Bayamo

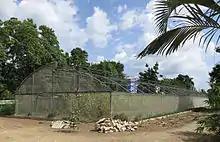
Urban agriculture in Bayamo

Bayamo is the capital city of the Granma Province of Cuba and one of the largest cities in the Oriente region.